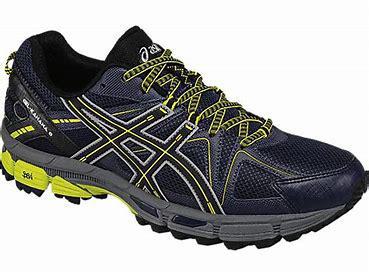
Brand: Asics
Model: Gel Kahana 8